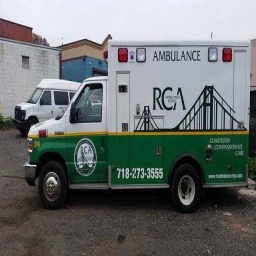
Label: ambulance